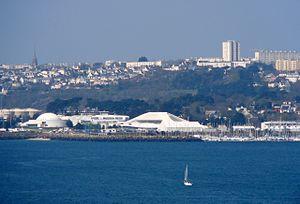
Brest /bʁɛst/ est une commune française, chef-lieu d’arrondissement du département du Finistère dans la région Bretagne. C'est un port important, deuxième port militaire en France après Toulon, situé à l'extrémité ouest de la Bretagne.